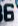
Number: 6